Erweilu station

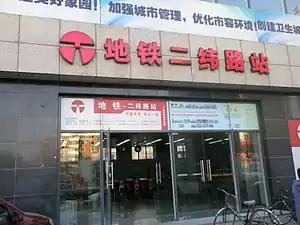

Erweilu Station, literally Erwei Road Station in English, is a station of Line 1 of the Tianjin Metro. It started operations on 12 June 2006.